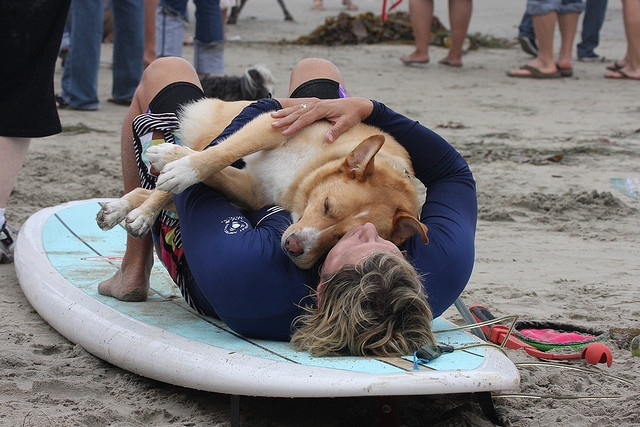
A woman holding a dog while lying on a surf board.
A man holding his dog on top of a surfboard.
a person laying on a surfboard holding his dog
Person laying down on a surfboard hugging a dog.
A PERSON IS ON THE BEACH LYING ON THE SURF BOARD HUGGING A DOG